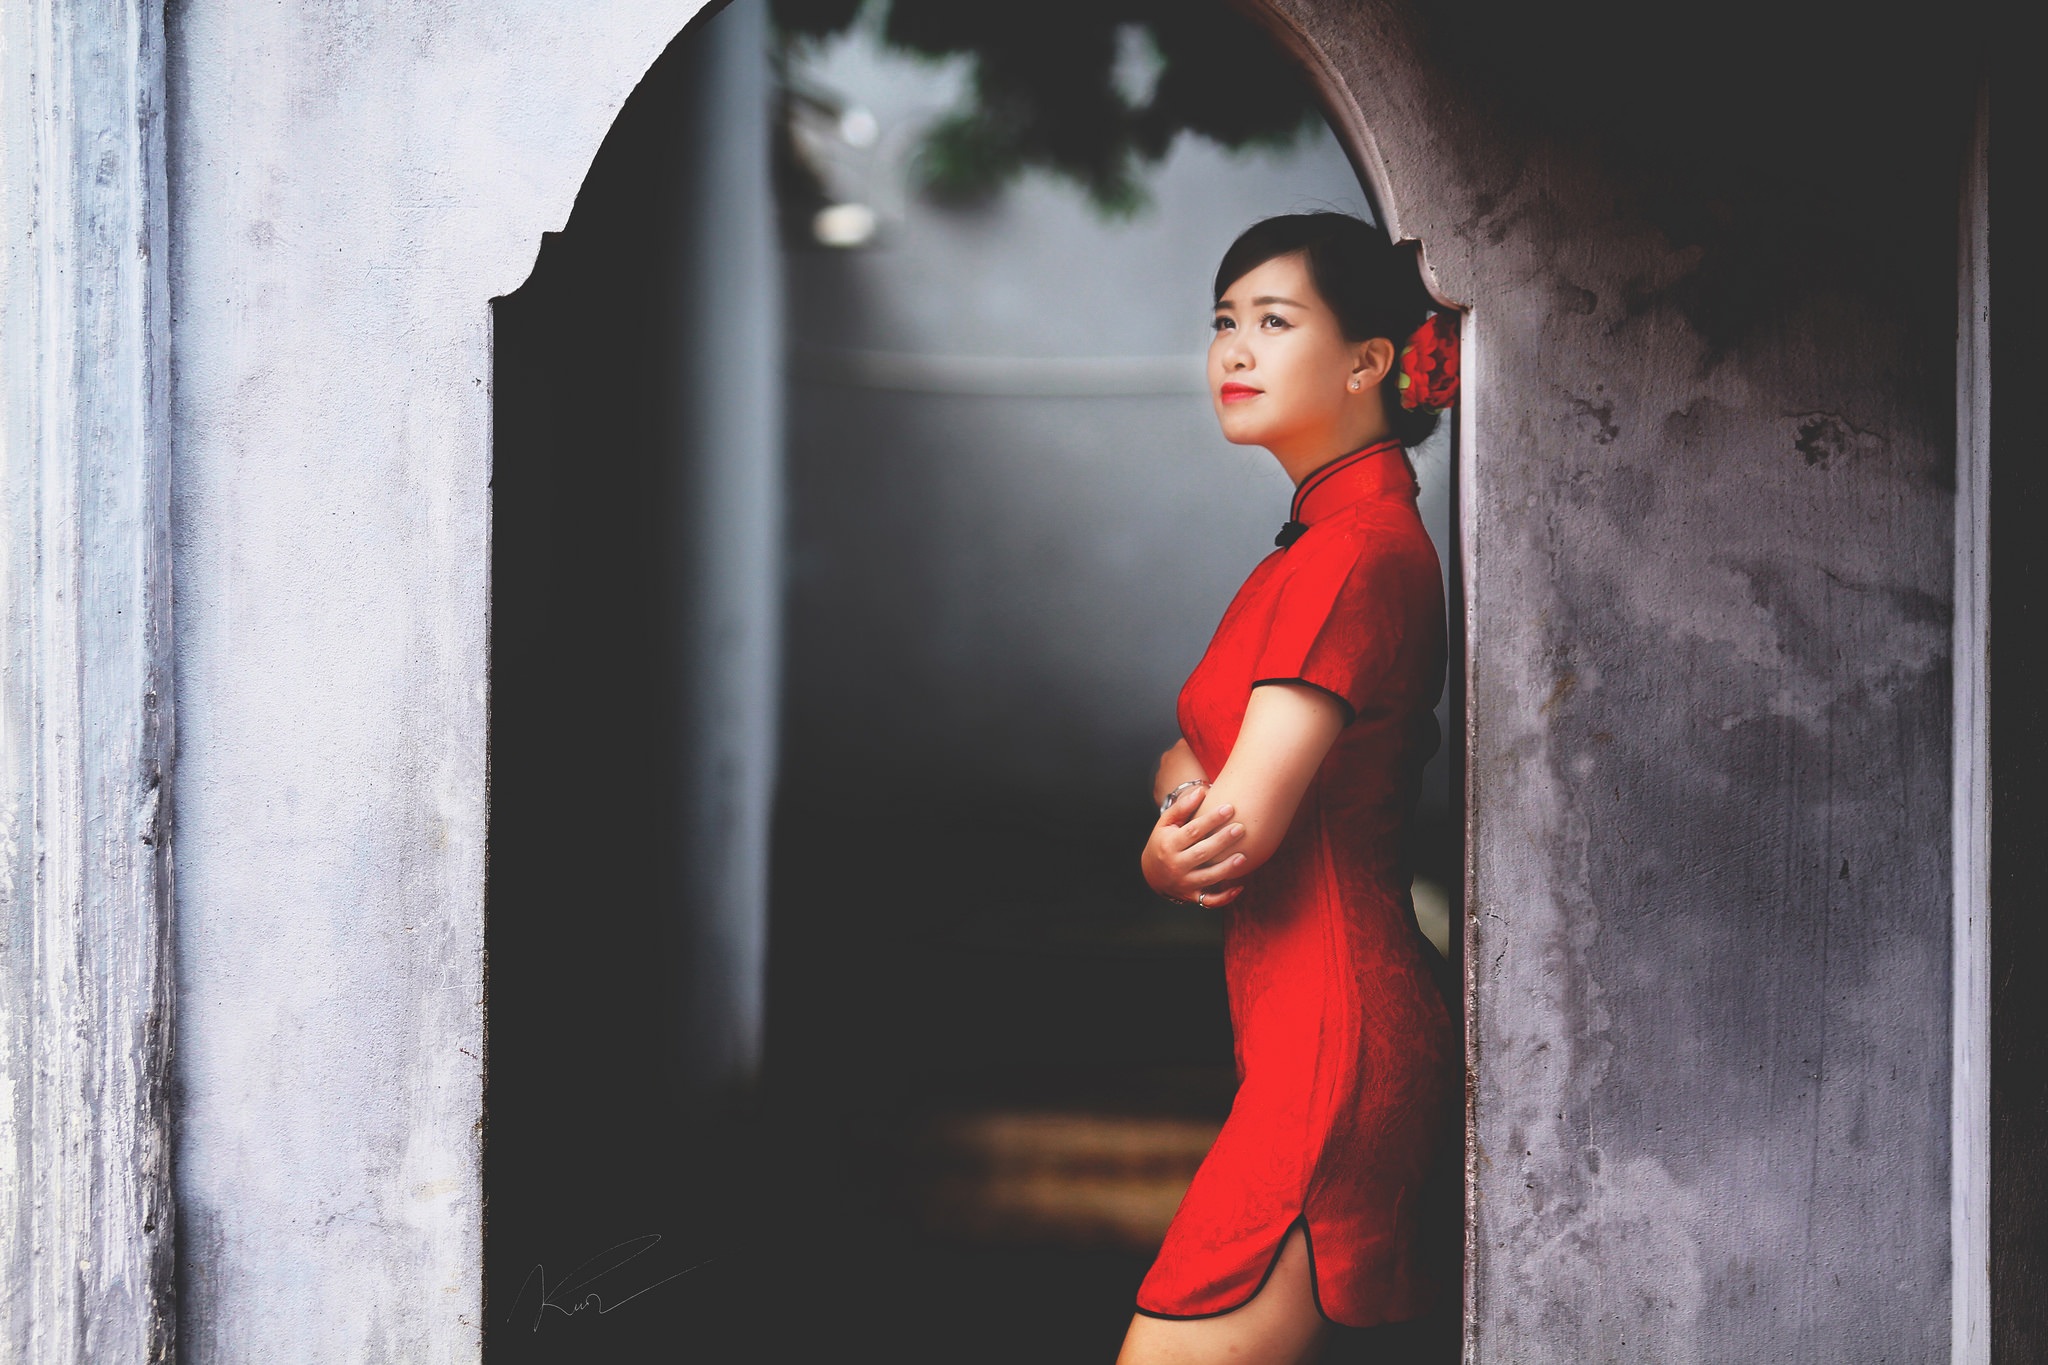
light, people, girl, white, photography, portrait, model, young, spring, red, color, asia, fashion, black, lady, vietnamese, dress, photograph, beauty, image, vietnam, photo shoot